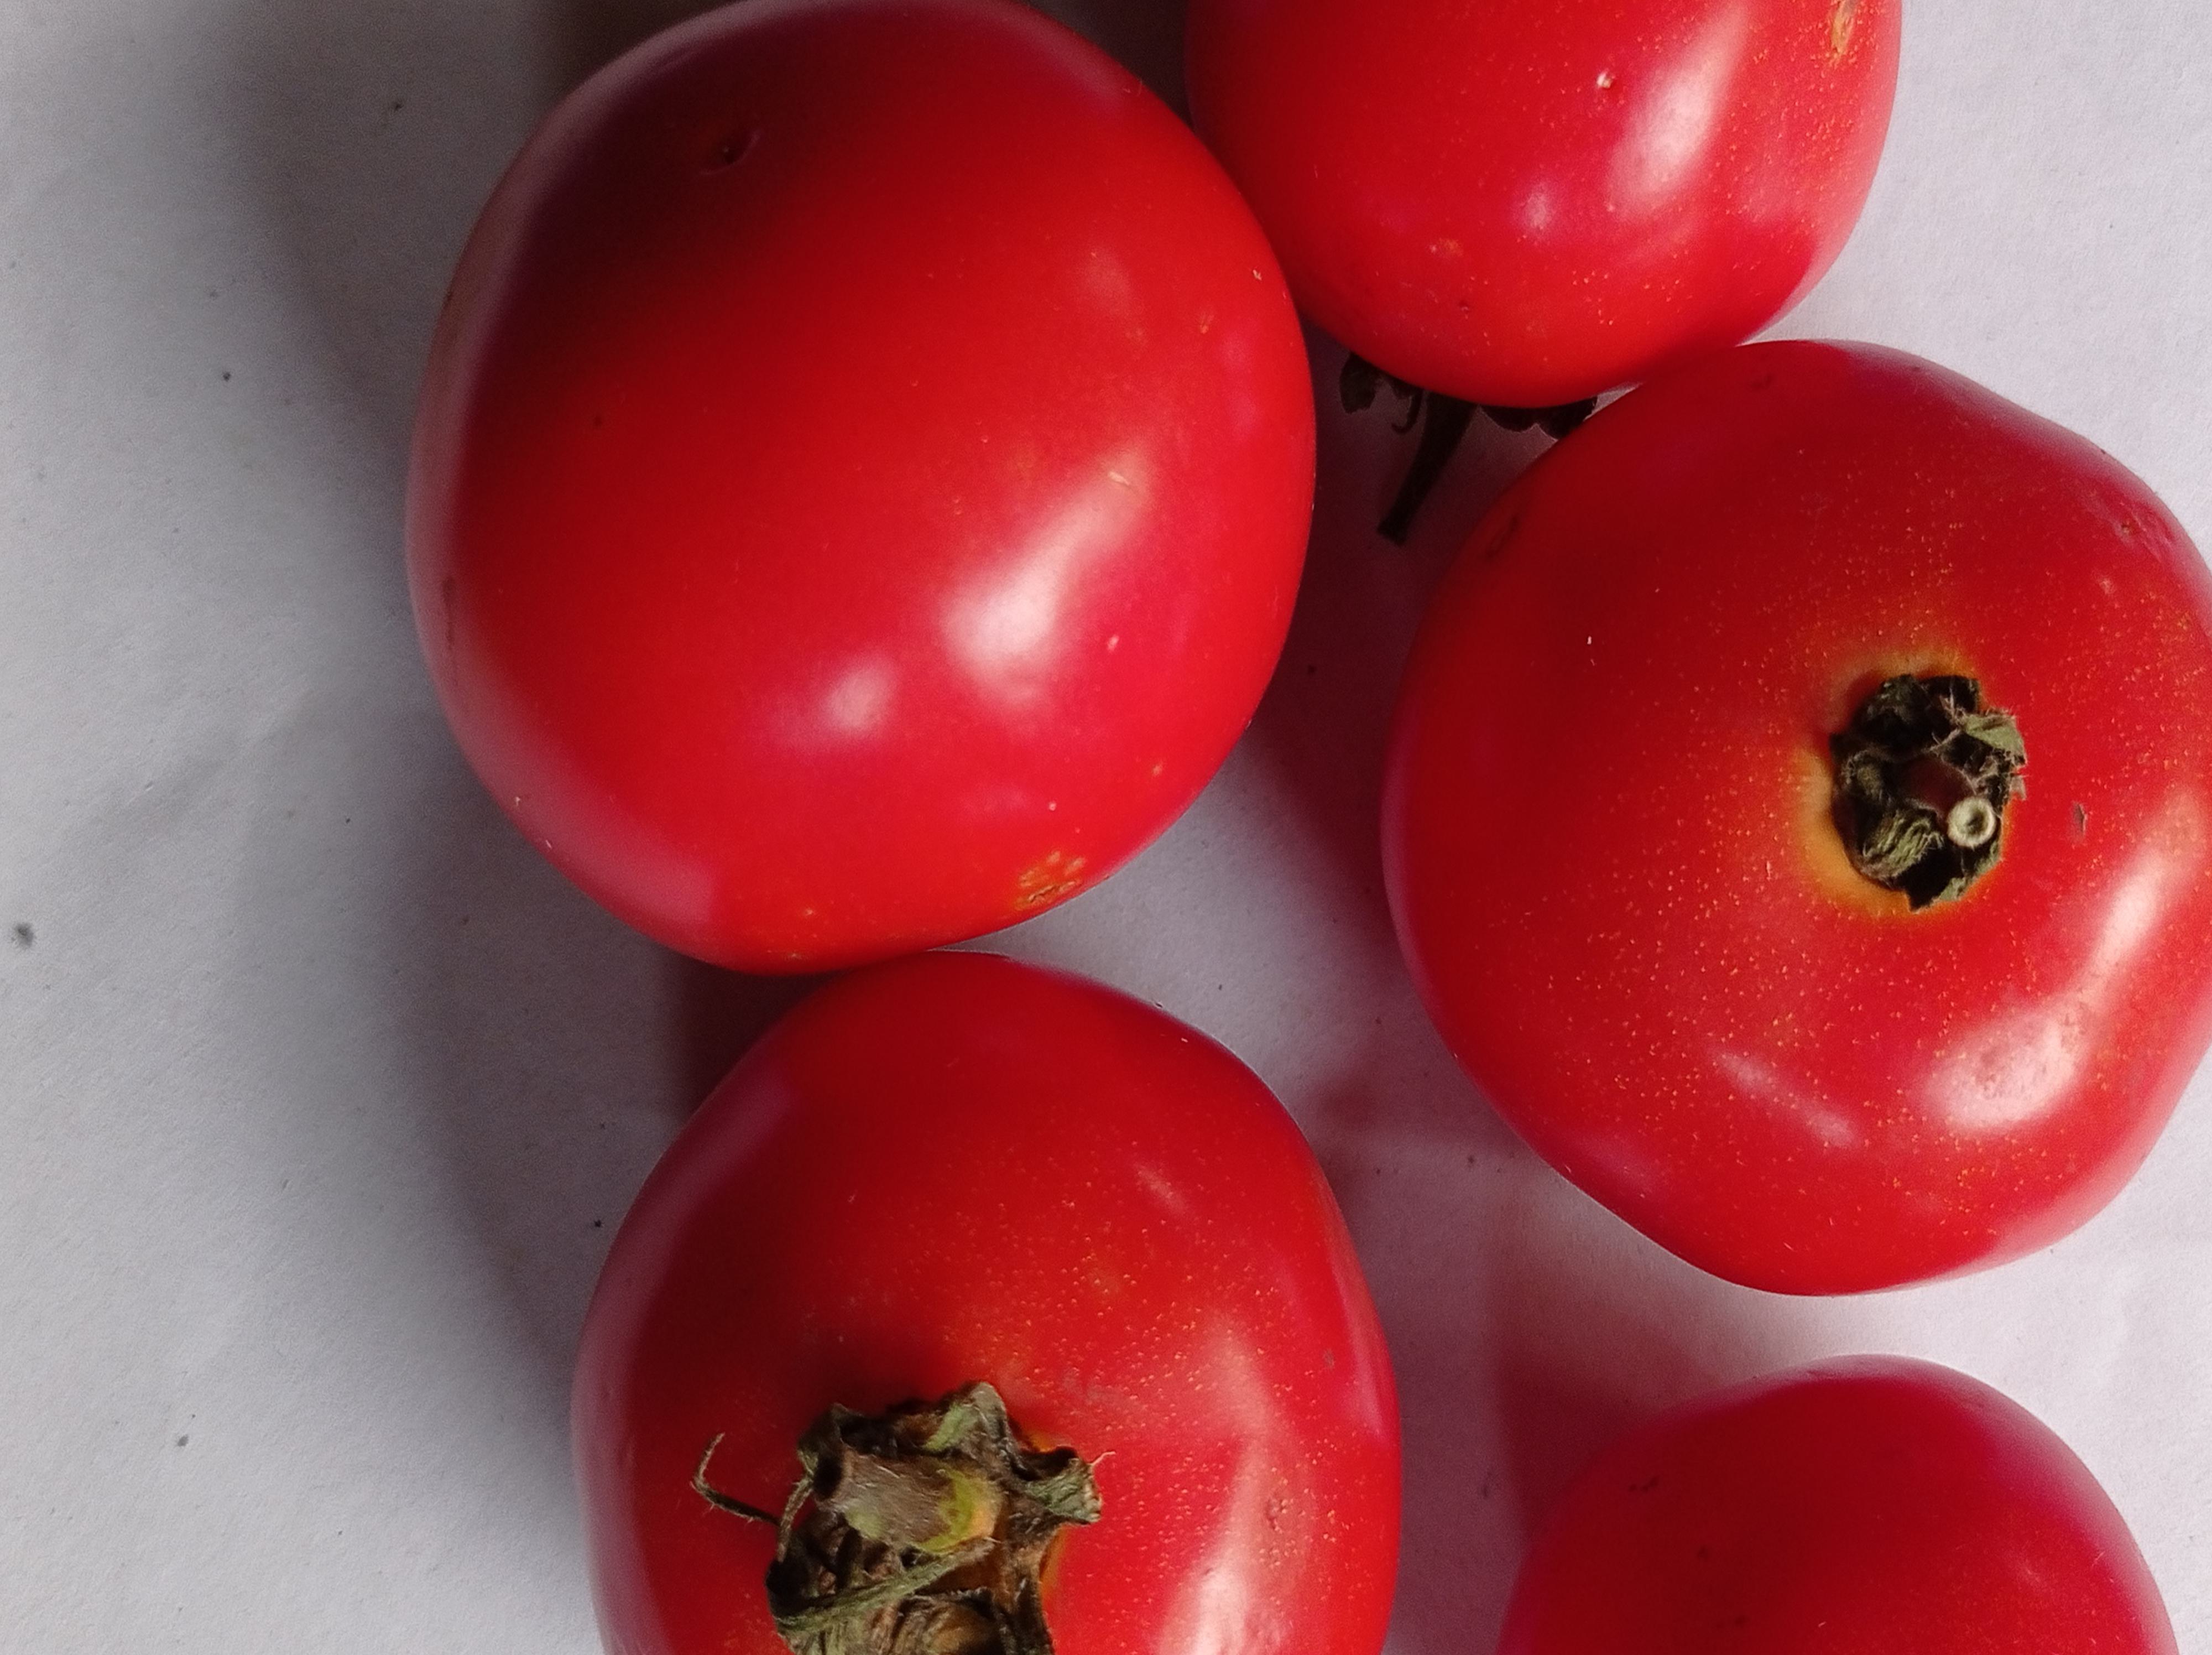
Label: Fresh